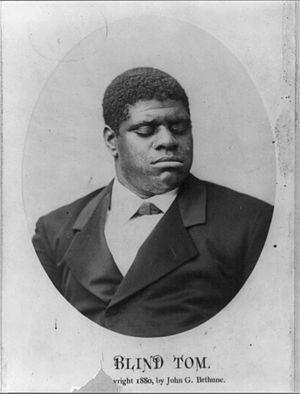
Un diagnostic rétrospectif de l'autisme est l'identification de l'autisme d'une personne ou d'une population du passé, en s'appuyant sur des connaissances, méthodes et classifications médicales actuelles.
Tom Wiggins est un pianiste afro-américain aveugle.